Zita of Bourbon-Parma

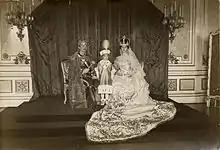
King Charles IV of Hungary, with Queen Zita and Crown Prince Otto. Photograph on the occasion of their coronation. Budapest, 1916.

Charles and Zita were crowned in Budapest on 30 December 1916. Following the coronation there was a banquet, but after that the festivities ended, as the emperor and empress thought it wrong to have prolonged celebrations during a time of war. At the beginning of the reign, Charles was more often than not away from Vienna, so he had a telephone line installed from Baden (where Charles's military headquarters were located) to the Hofburg. He called Zita several times a day whenever they were separated. Zita had some influence on her husband and would discreetly attend audiences with the Prime Minister or military briefings, and she had a special interest in social policy. However, military matters were the sole domain of Charles. Energetic and strong-willed, Zita accompanied her husband to the provinces and to the front, as well as occupying herself with charitable works and hospital visits to the war-wounded.